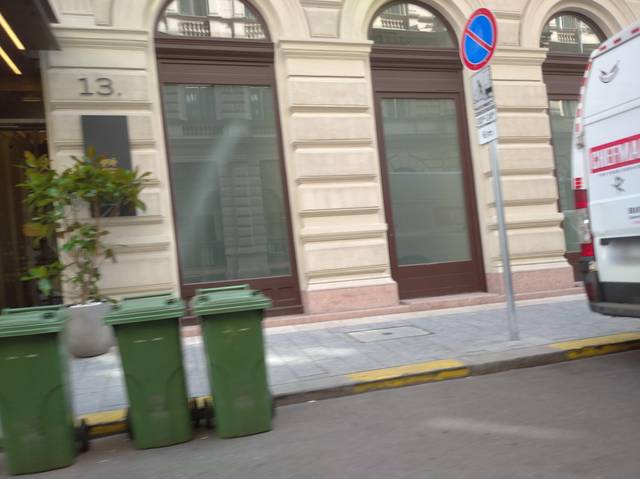
Region: Hungary
Coordinates: 47.497, 19.049